Michael K. Williams

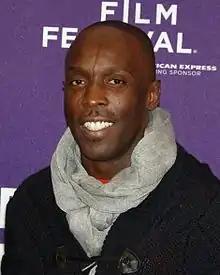
Williams at the Tribeca Film Festival in 2012

Michael Kenneth Williams (November 22, 1966 – September 6, 2021) was an American actor. He rose to fame for his acclaimed portrayals of Omar Little on the HBO drama series "The Wire" (2002–2008), Albert "Chalky" White on the HBO series "Boardwalk Empire" (2010–2014), and Freddy Knight on the HBO series "The Night Of".